Raven Penny

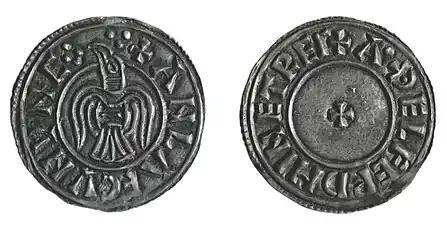
Raven Penny

The nicknamed "Raven Penny", is a coin of the Viking Olaf Guthfrithson, minted during his reign as the king of York between 939–941.